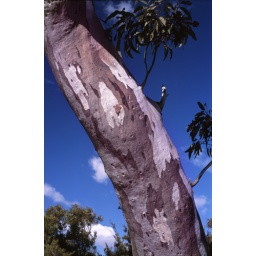
details of a gum tree against a blue australian sky